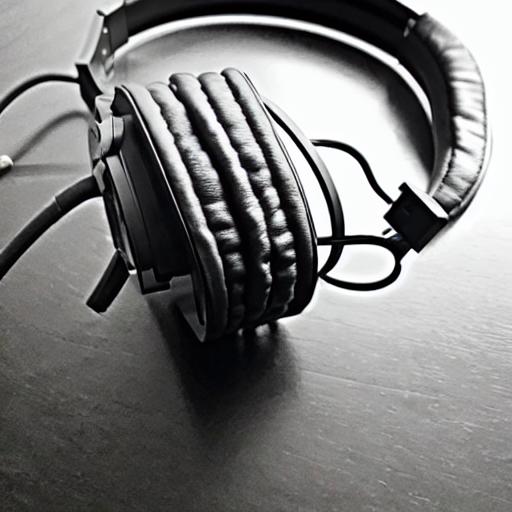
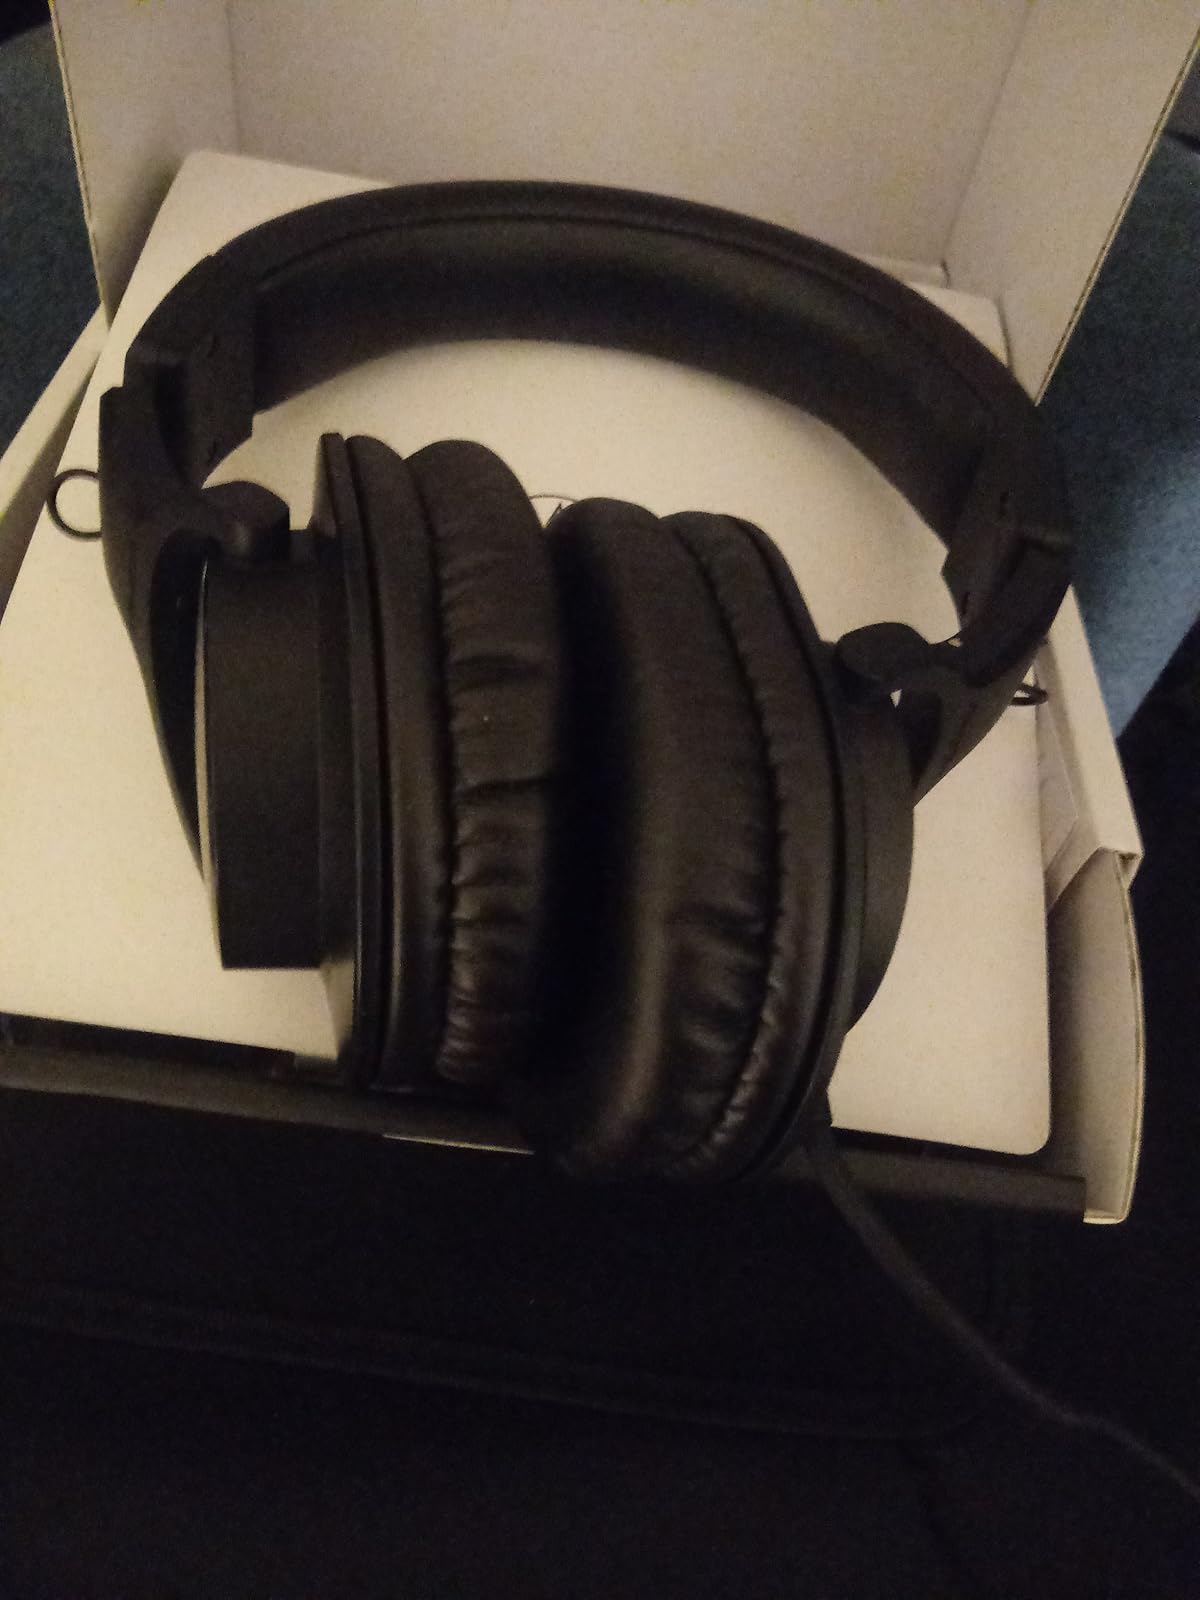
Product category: headphones
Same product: no